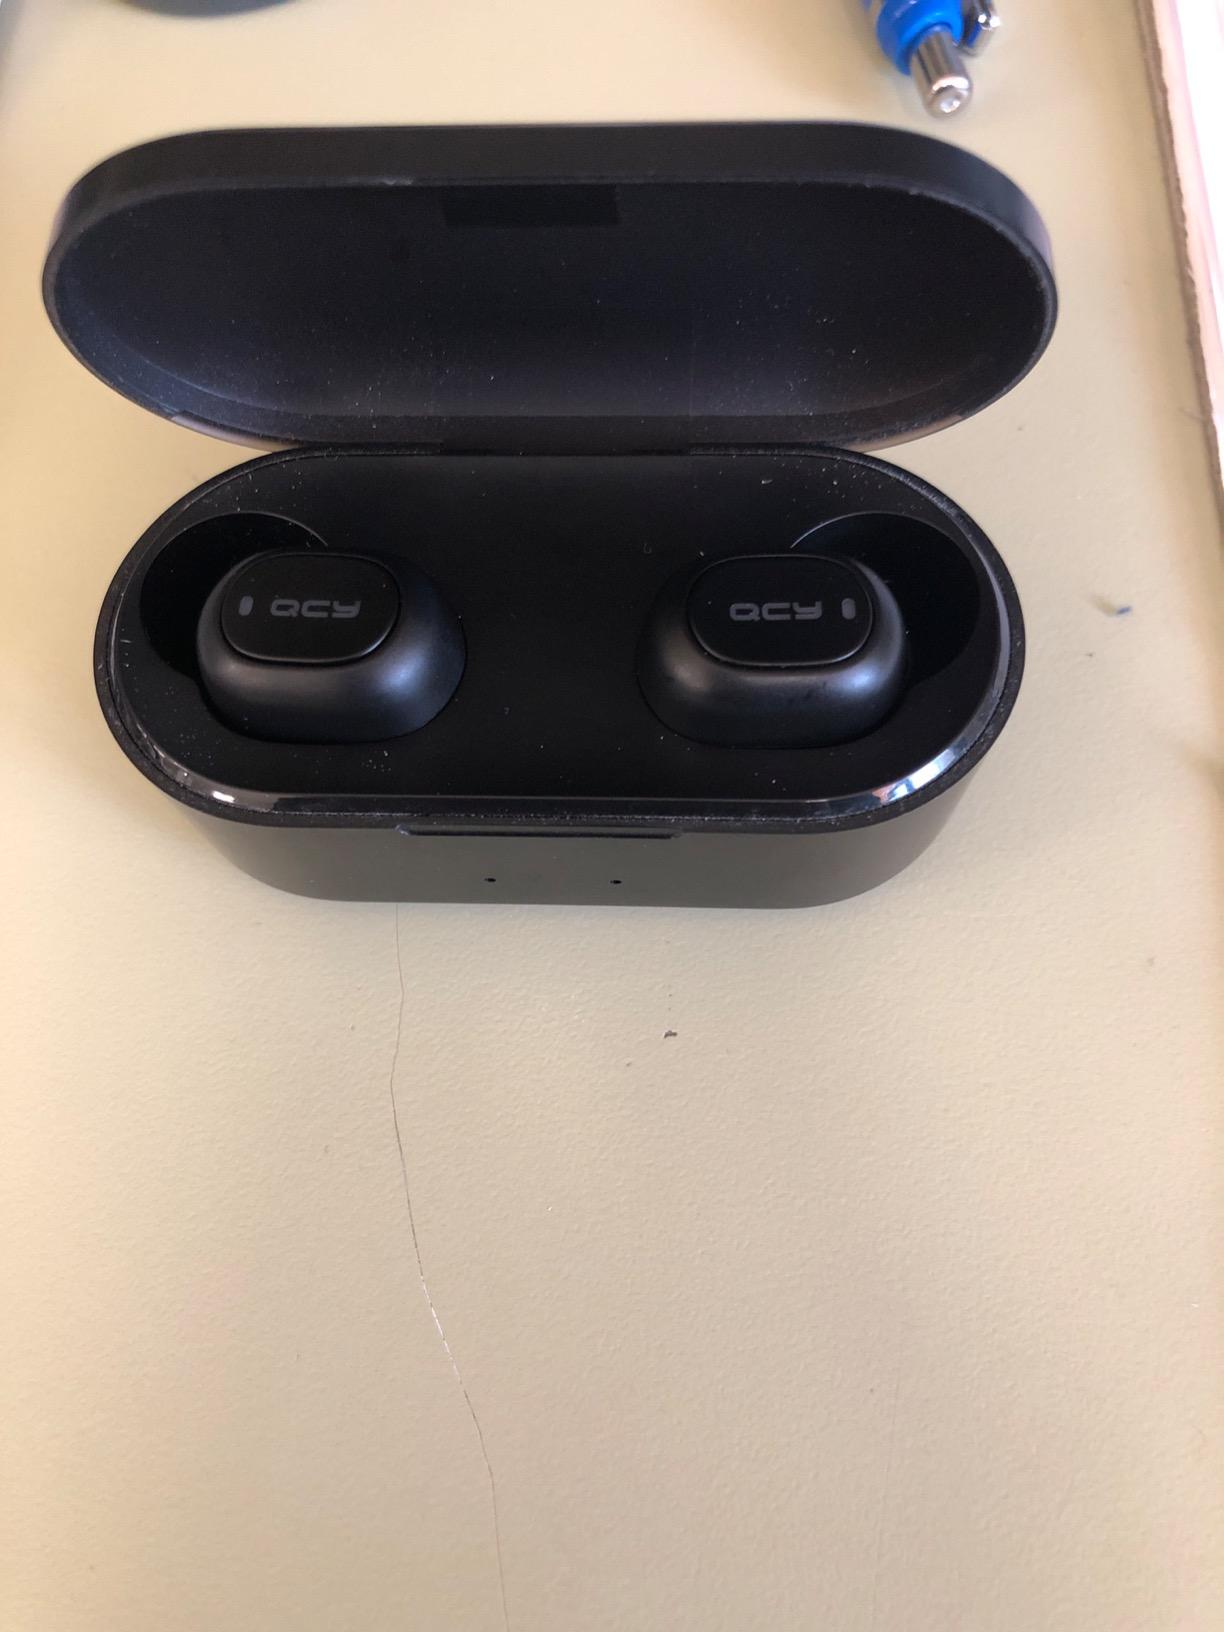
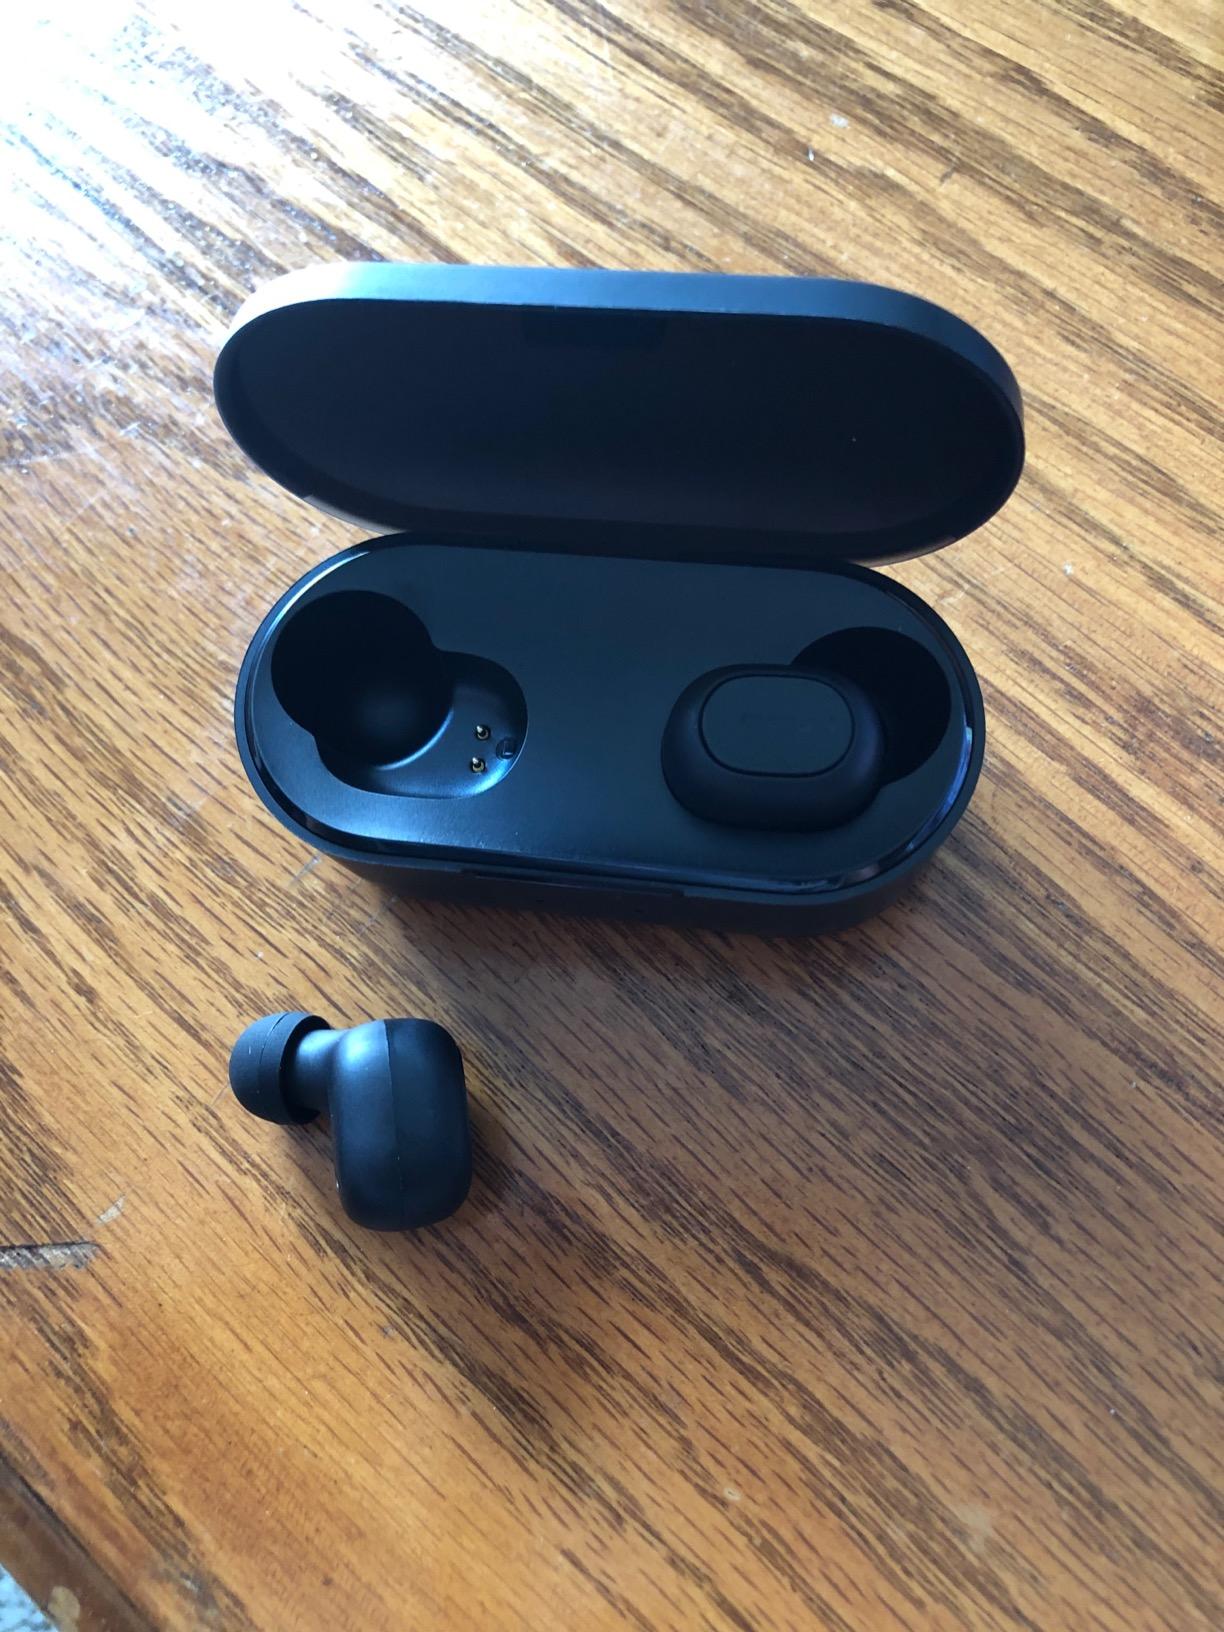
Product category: earbuds
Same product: yes